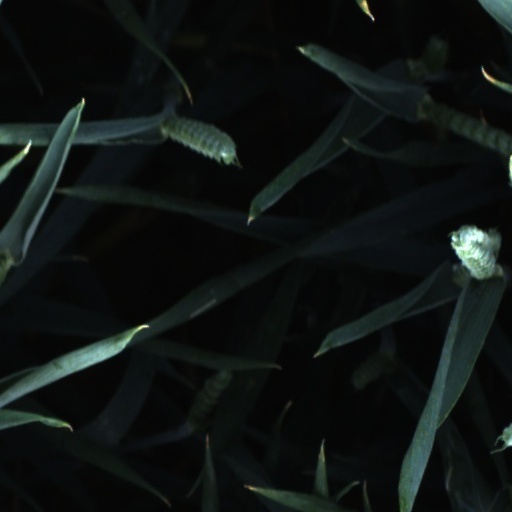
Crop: wheat